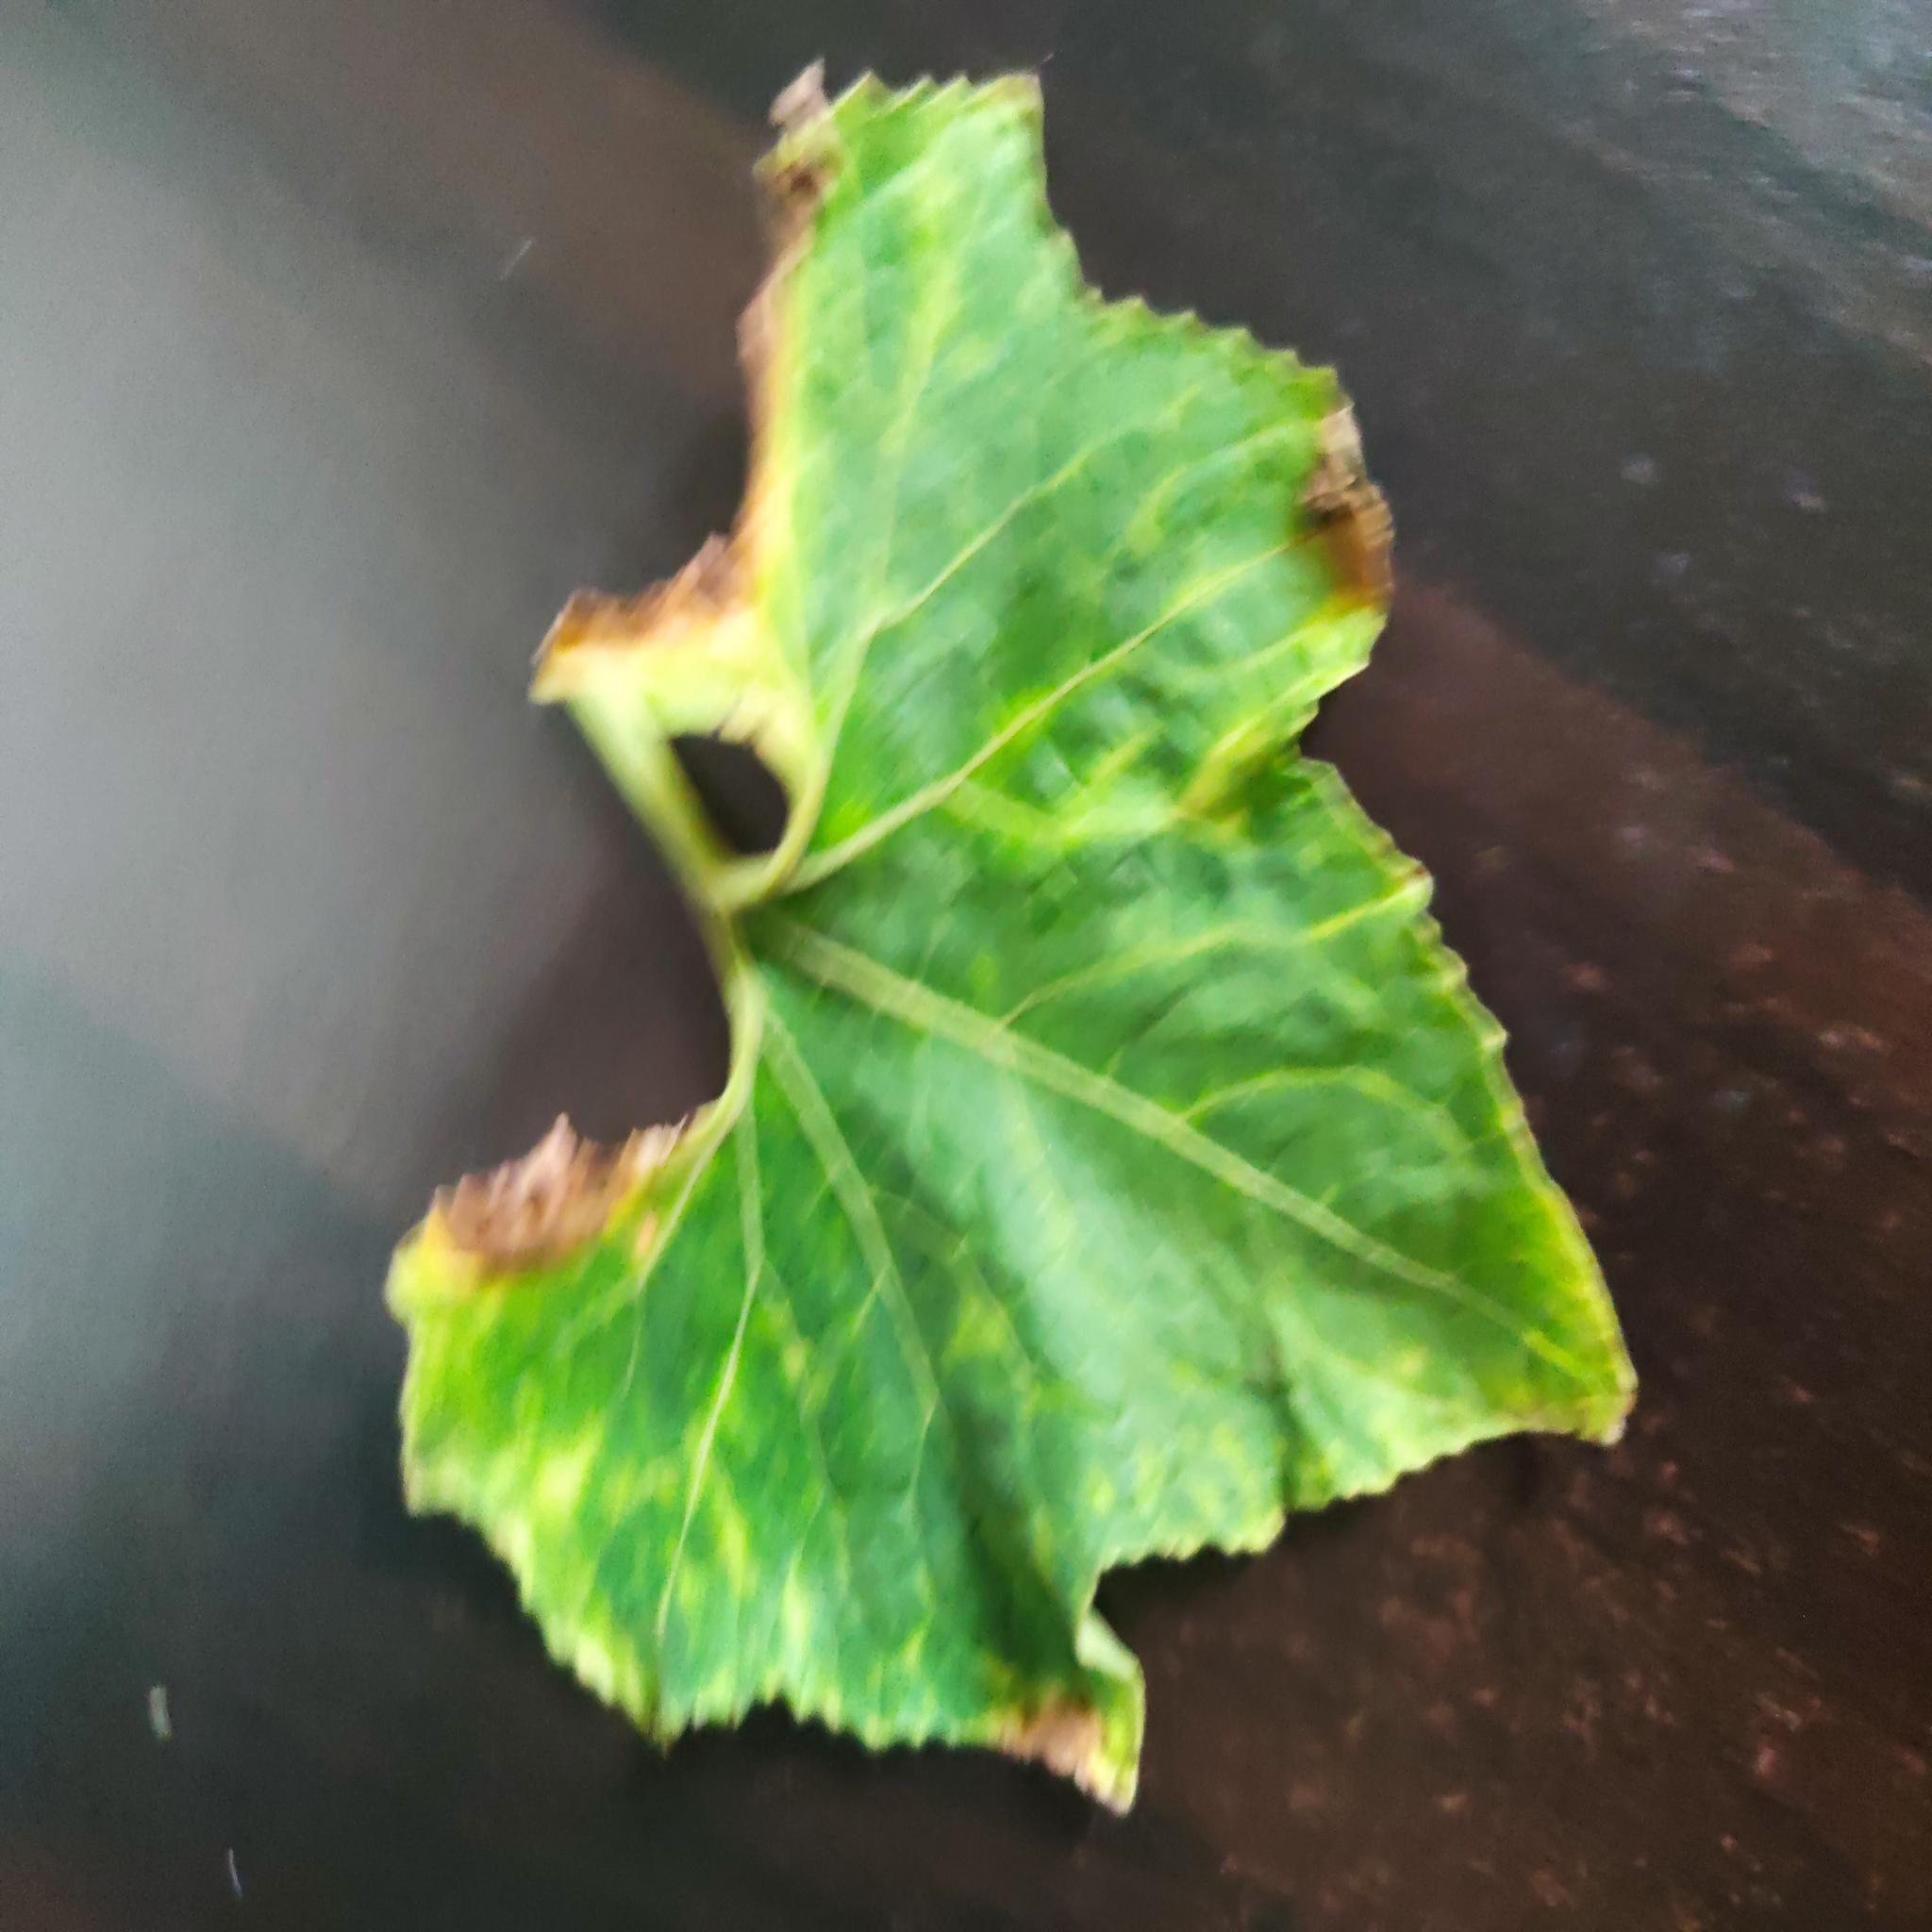
Label: Downy mildew